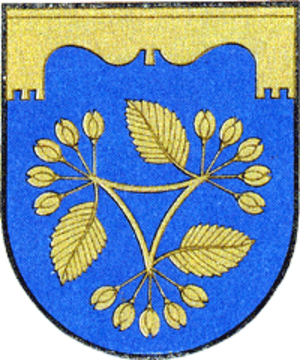
Rudersdorf est une commune autrichienne du district de Jennersdorf dans le Burgenland.